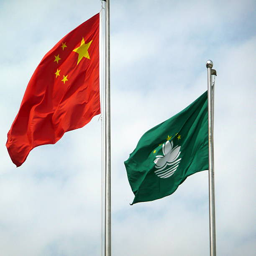
flag blowing in the wind